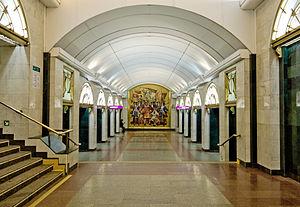
Zvenigorodskaïa est une station de la ligne 5 du Métro de Saint-Pétersbourg, en Russie.